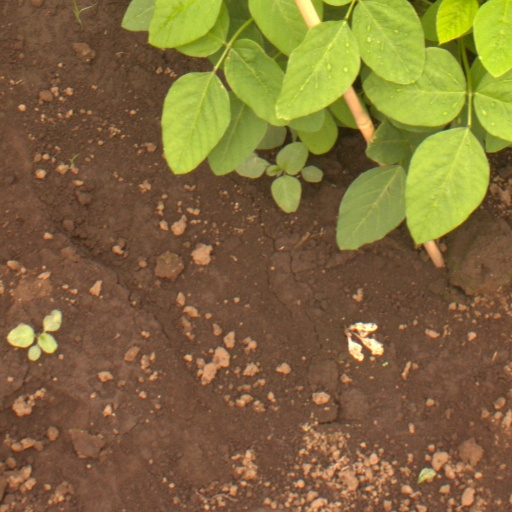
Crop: soybean